St Stephen, Coleman Street

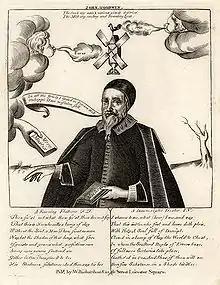
Satirical portrait of the preacher John Goodwin

Early in the 17th century, St. Stephen's became a Puritan stronghold. A very prominent vestryman throughout this time was Sir Maurice Abbot. The church was renovated at the cost of the parishioners in 1622, and a gallery was added over the south aisle in 1629. John Davenport, the vicar appointed in 1624, later resigned to become a Nonconformist pastor. It was during his Puritan incumbency that the playwright and Shakespeare collaborator Anthony Munday was buried in the church in 1633. In that year Davenport departed for the United Netherlands, but returned in 1636 and, in company with Theophilus Eaton and a company centred upon a core of parishioners of St Stephen's, in 1637 sailed for New England. Finding Boston torn by religious dissent they diverted to Long Island Sound, where they founded the plantation of New Haven Colony, Connecticut.